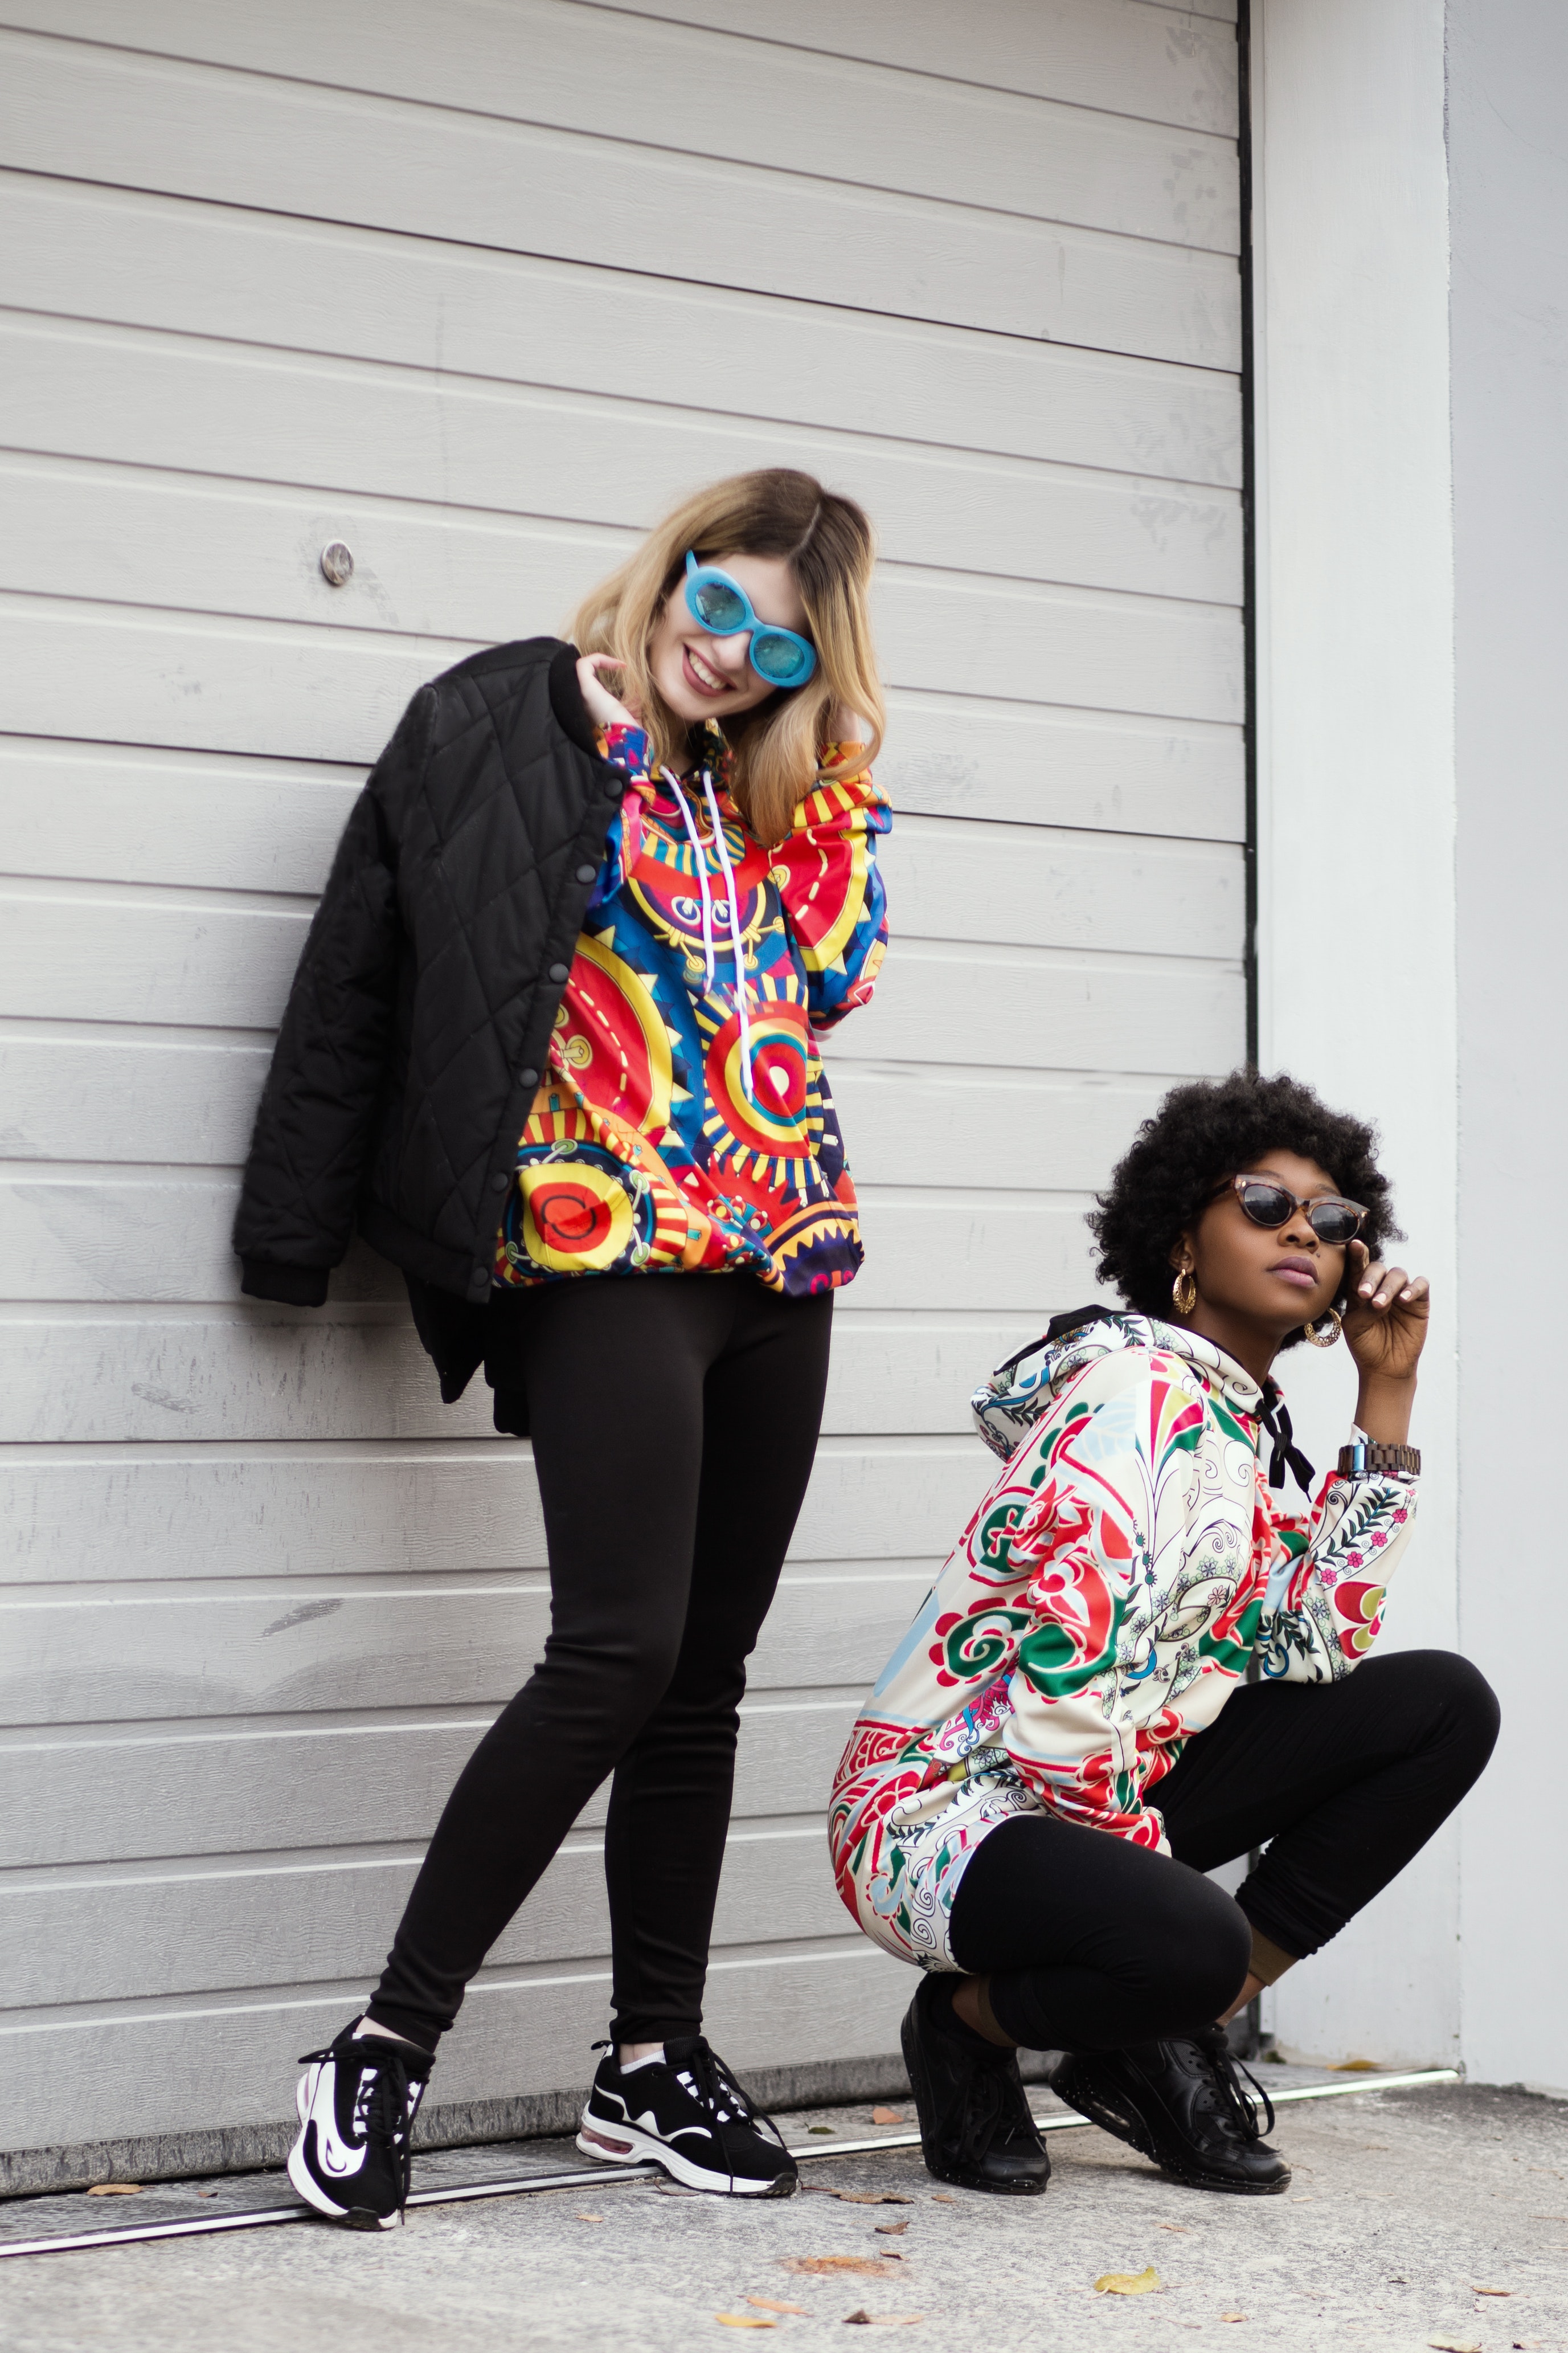
white, street fashion, people, clothing, fashion, yellow, snapshot, jeans, footwear, cool, tights, outerwear, glasses, leggings, photography, eyewear, street, jacket, shoe, sunglasses, smile, style, trousers, fashion accessory, t shirt, knee, denim, waist, tourism, photo shoot, thigh